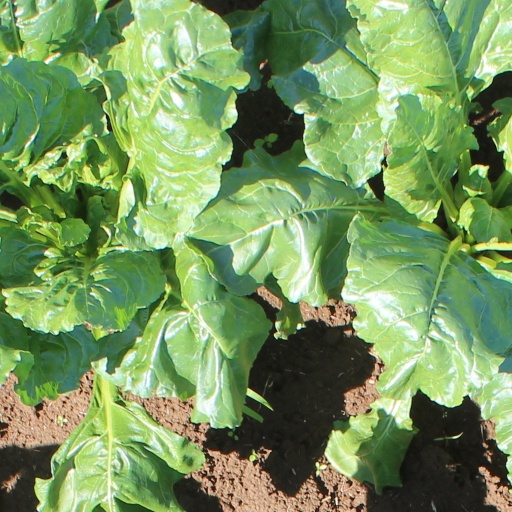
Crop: sugar beet